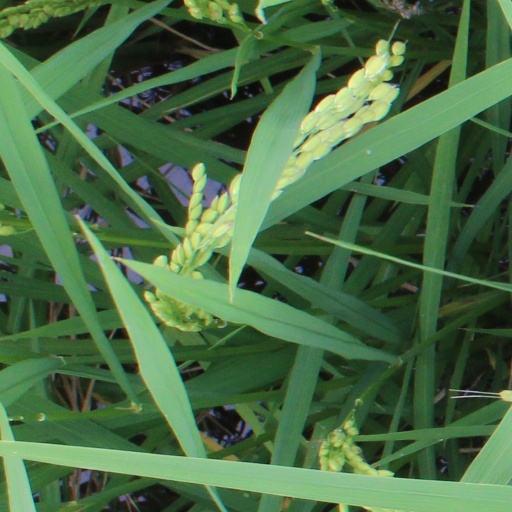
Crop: rice